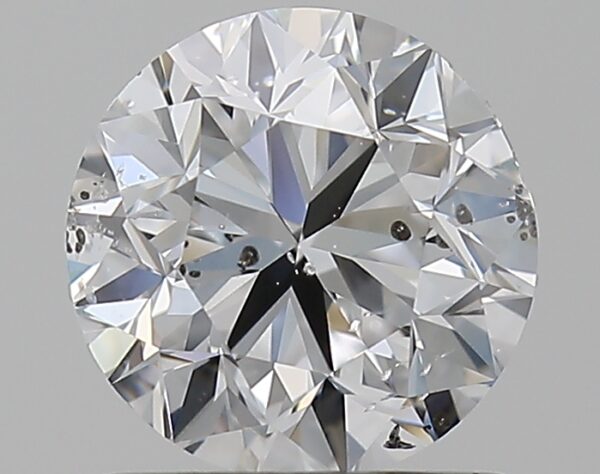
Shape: round
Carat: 1
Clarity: SI2
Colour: D
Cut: GD
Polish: EX
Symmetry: VG
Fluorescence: N
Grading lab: GIA
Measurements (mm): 6.1 x 6.17 x 4.07